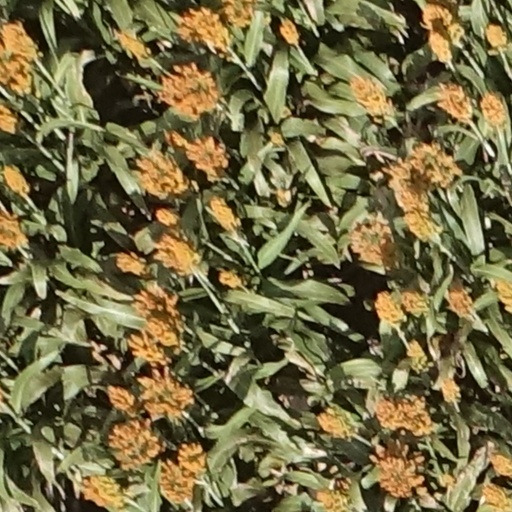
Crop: sorghum